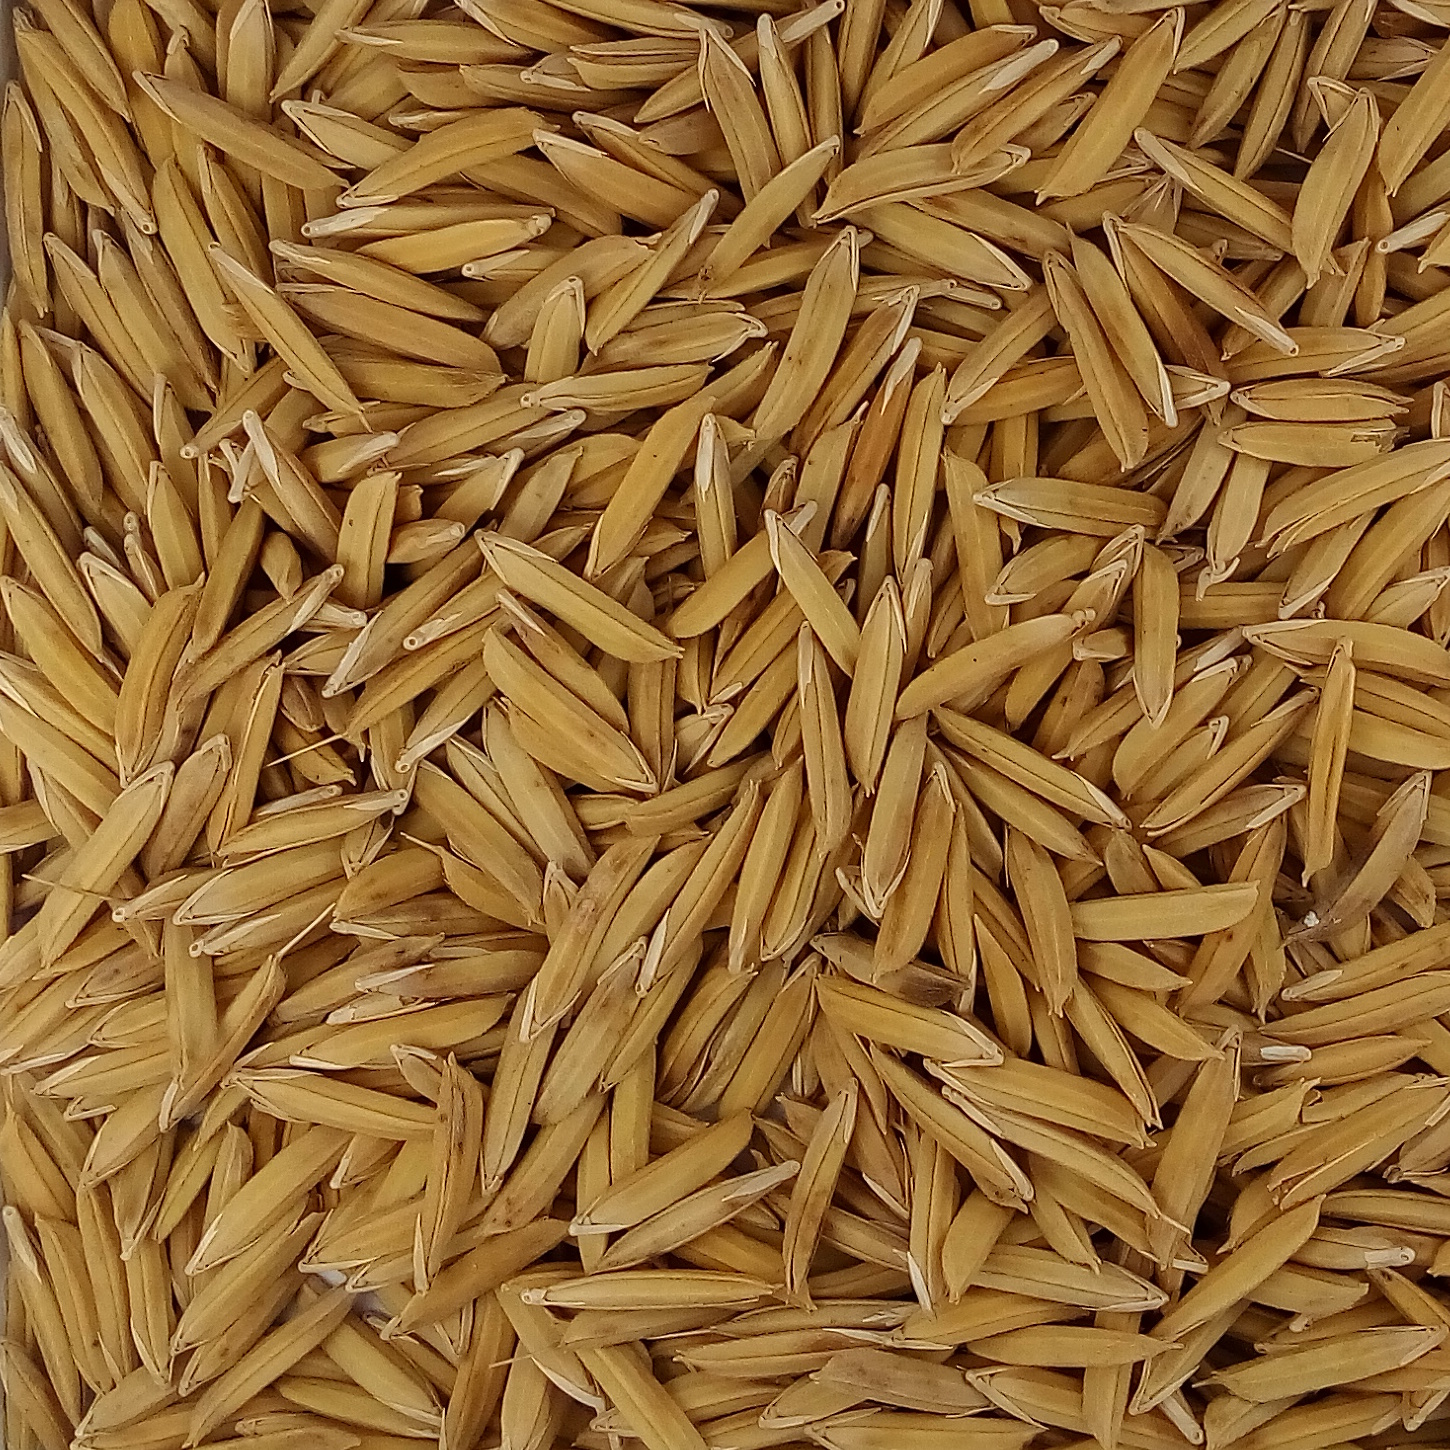
Rice seed variety: 1121